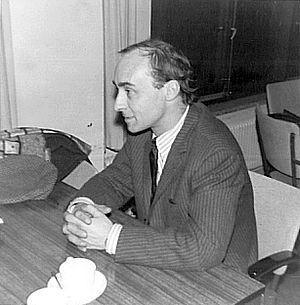
Félicien P. I. Rouffaer, connu sous le surnom de Senne Rouffaer, né à Kapellen le 19 décembre 1925 et mort le 14 juillet 2006 à Kapellen, est un acteur et réalisateur belge.